Sport in Astana

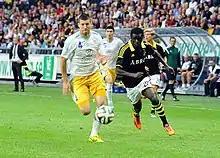
FC Astana - AIK UEFA Europa League game in 2014.

The city has a variety of sporting teams. The major association football team is FC Astana of the Kazakhstan Premier League. Founded in 2009, Astana won one Kazakhstan Premier League title, two Kazakhstan Cups and one Kazakhstan Super Cup. Their home ground is the Astana Arena, which is also serves as a home for the Kazakhstan national football team. The FC Astana-1964 is based in the Kazhimukan Munaitpasov Stadium and plays in the Kazakhstan First Division, the second tier of football in Kazakhstan. The club's most successful years were 2000s, when they won Kazakhstan Premier League for 3 times. The FC Bayterek is also plays in the Kazakhstan First Division. They were founded in 2012, to develop youth football.